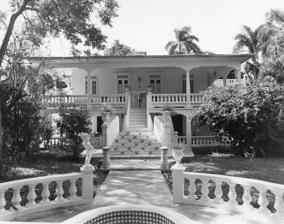
Building: Hacienda San Francisco
Country: Puerto Rico
Year built: 1871
Sugar mill complex on National Register of Historic Places in Sabana Grande, Puerto Rico United States historic place Hacienda San Francisco U.S. National Register of Historic Places Puerto Rico Historic Sites and Zones Hacienda San Francisco in 1991 Nearest city Sabana Grande, Puerto Rico Coordinates 18°4′40″N 66°57′46″W / 18.07778°N 66.96278°W / 18.07778; -66.96278 Area less than one acre Built 1871 NRHP reference No. 95000287 RNSZH No. 2000-(RO)-19-JP-SH Significant dates Added to NRHP April 7, 1995 Designated RNSZH December 21, 2000 Hacienda San Francisco , also known as Hacienda Quilichini , is a sugar mill complex with hacienda house that was listed on the U.S. National Register of Historic Places in 1995 and on the Puerto Rico Register of Historic Sites and Zones in 2000. The sugar mill was built in 1871. The hacienda house and a mill are regarded as contributing buildings ; there are also a kitchen, a shed, a water tower, and some other buildings. References